Fatty Boom Boom

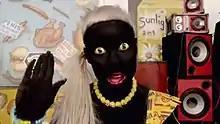
Yo-Landi with her body painted black.

Aisha Harris of "Slate" criticized the band's usage of blackface: they failed "to bring anything fresh to the subject. Instead, they borrow loaded imagery for a cheap thrill, and do little with the horrific history behind it" ; "in line with the—some say false—persona they have carved out for themselves as rebellious, in-your-face provocateurs who are meant to bring a voice to the disenfranchised." "Hearty" magazine also took position, stating the video was "a gimmick using the shock value of a horrifically racist part of history."